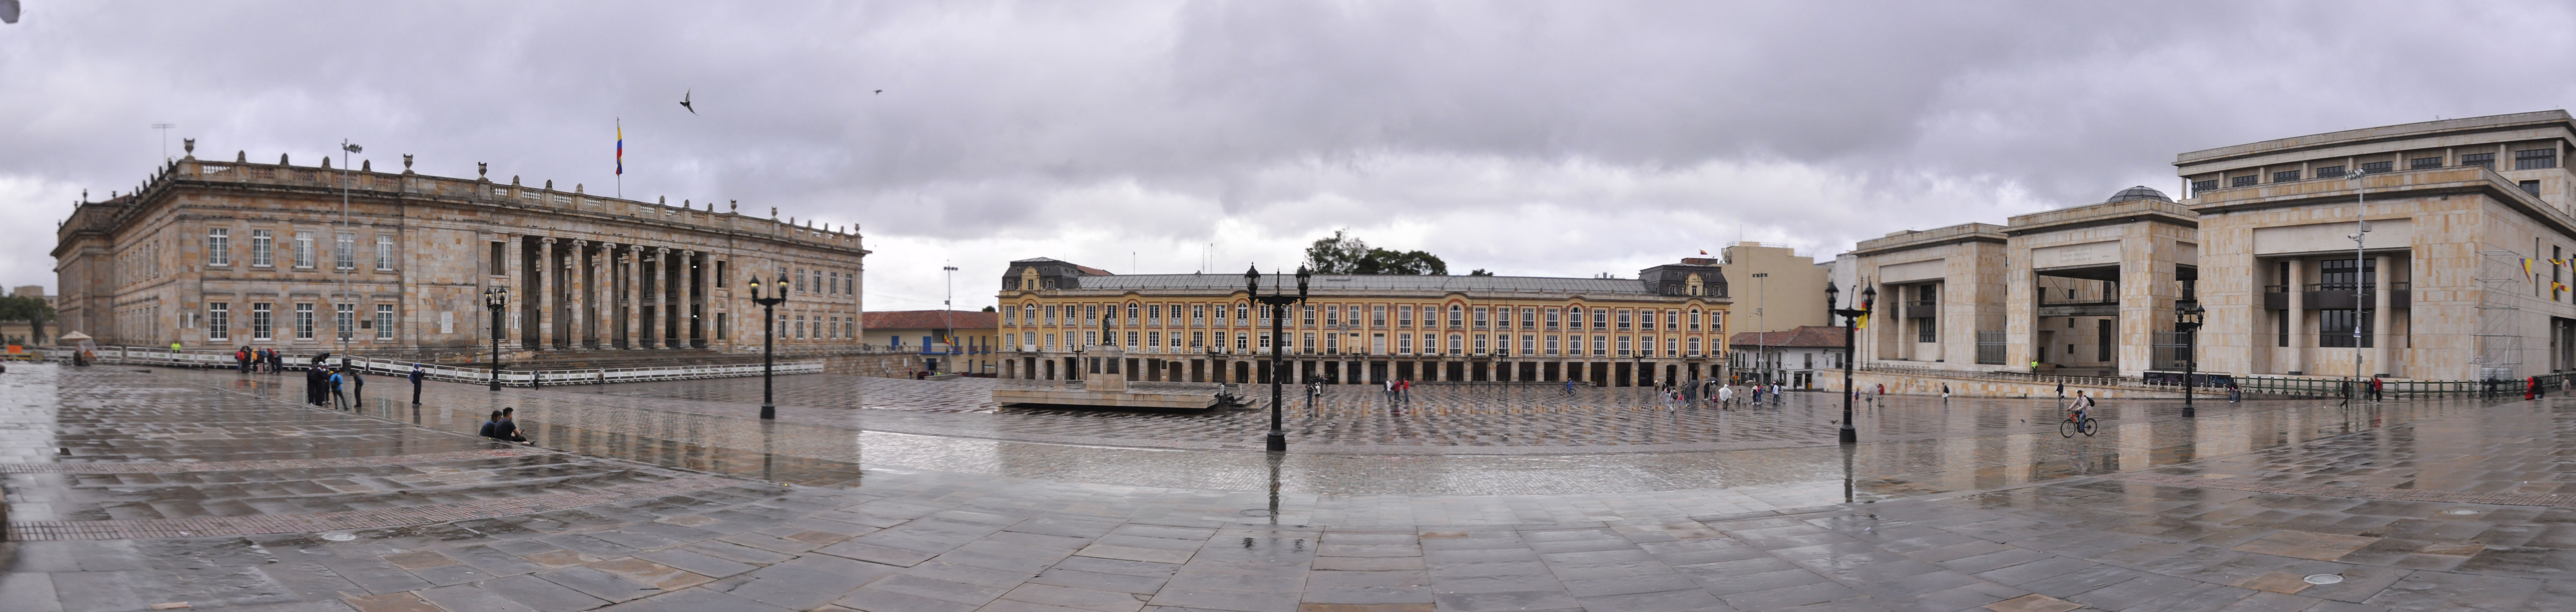
bogota, centro, panorama, plaza, building, public space, town square, palace, photography, city, architecture